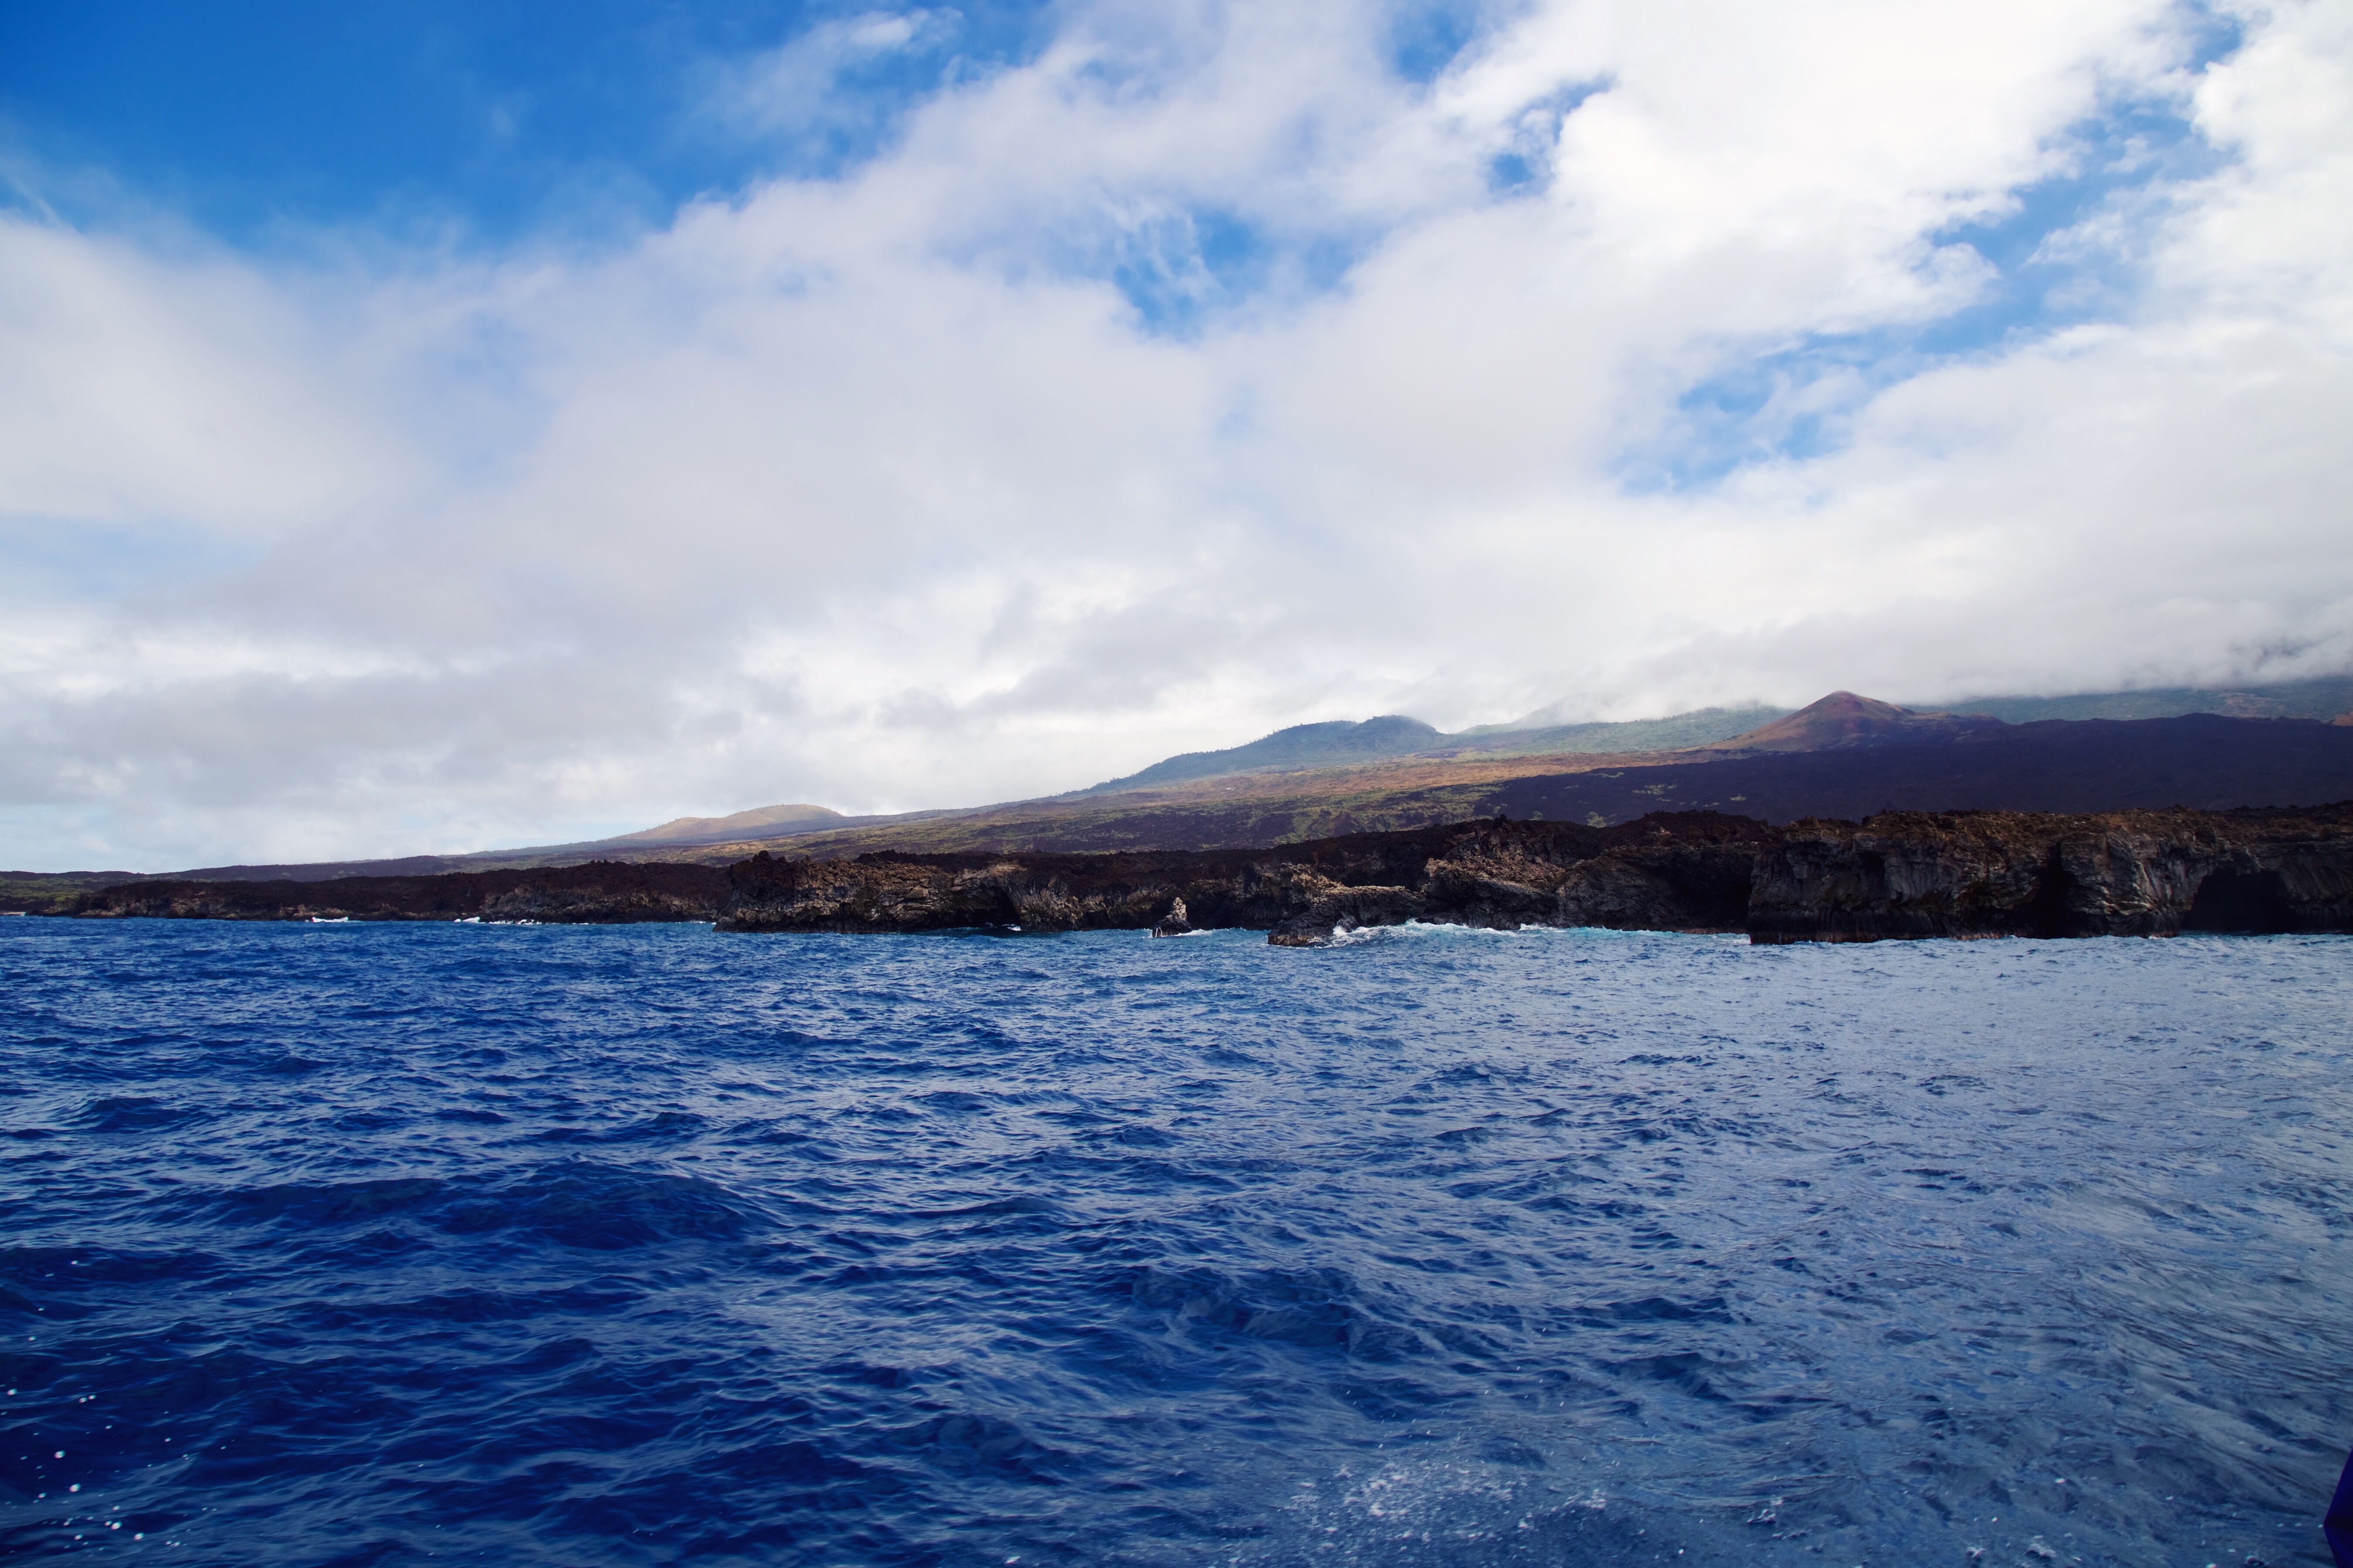
landscape, sea, coast, water, nature, ocean, horizon, cloud, boat, shore, lake, swim, vehicle, seascape, fresh, bay, blue, body of water, boating, cliffs, marine, loch